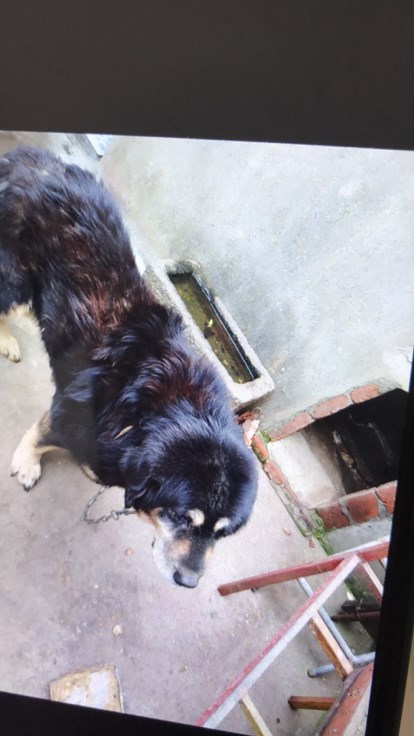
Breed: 3336-n000121-chinese_rural_dog